Sumela Monastery

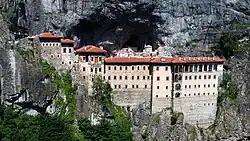
After restoration

The frescoes of the monastery are seriously damaged due to vandalism. The main subject of the frescoes are biblical scenes telling the story of Jesus and the Virgin Mary.